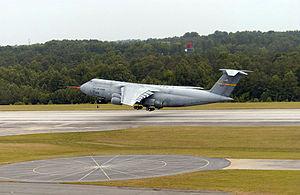
L'usine Lockheed Martin de Marietta est un important site de construction aéronautique, situé dans la Dobbins Air Reserve Base à Marietta, près d'Atlanta, en Géorgie.